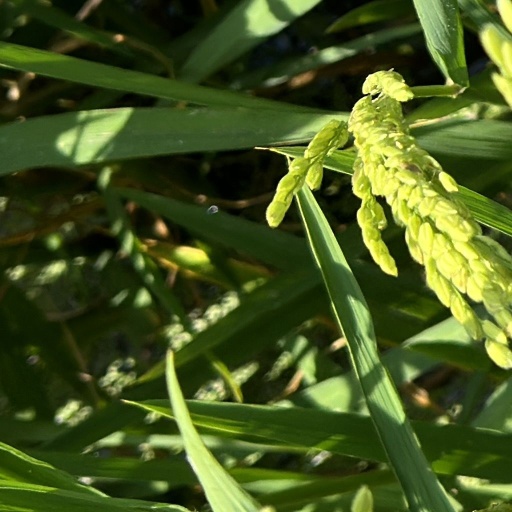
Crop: rice